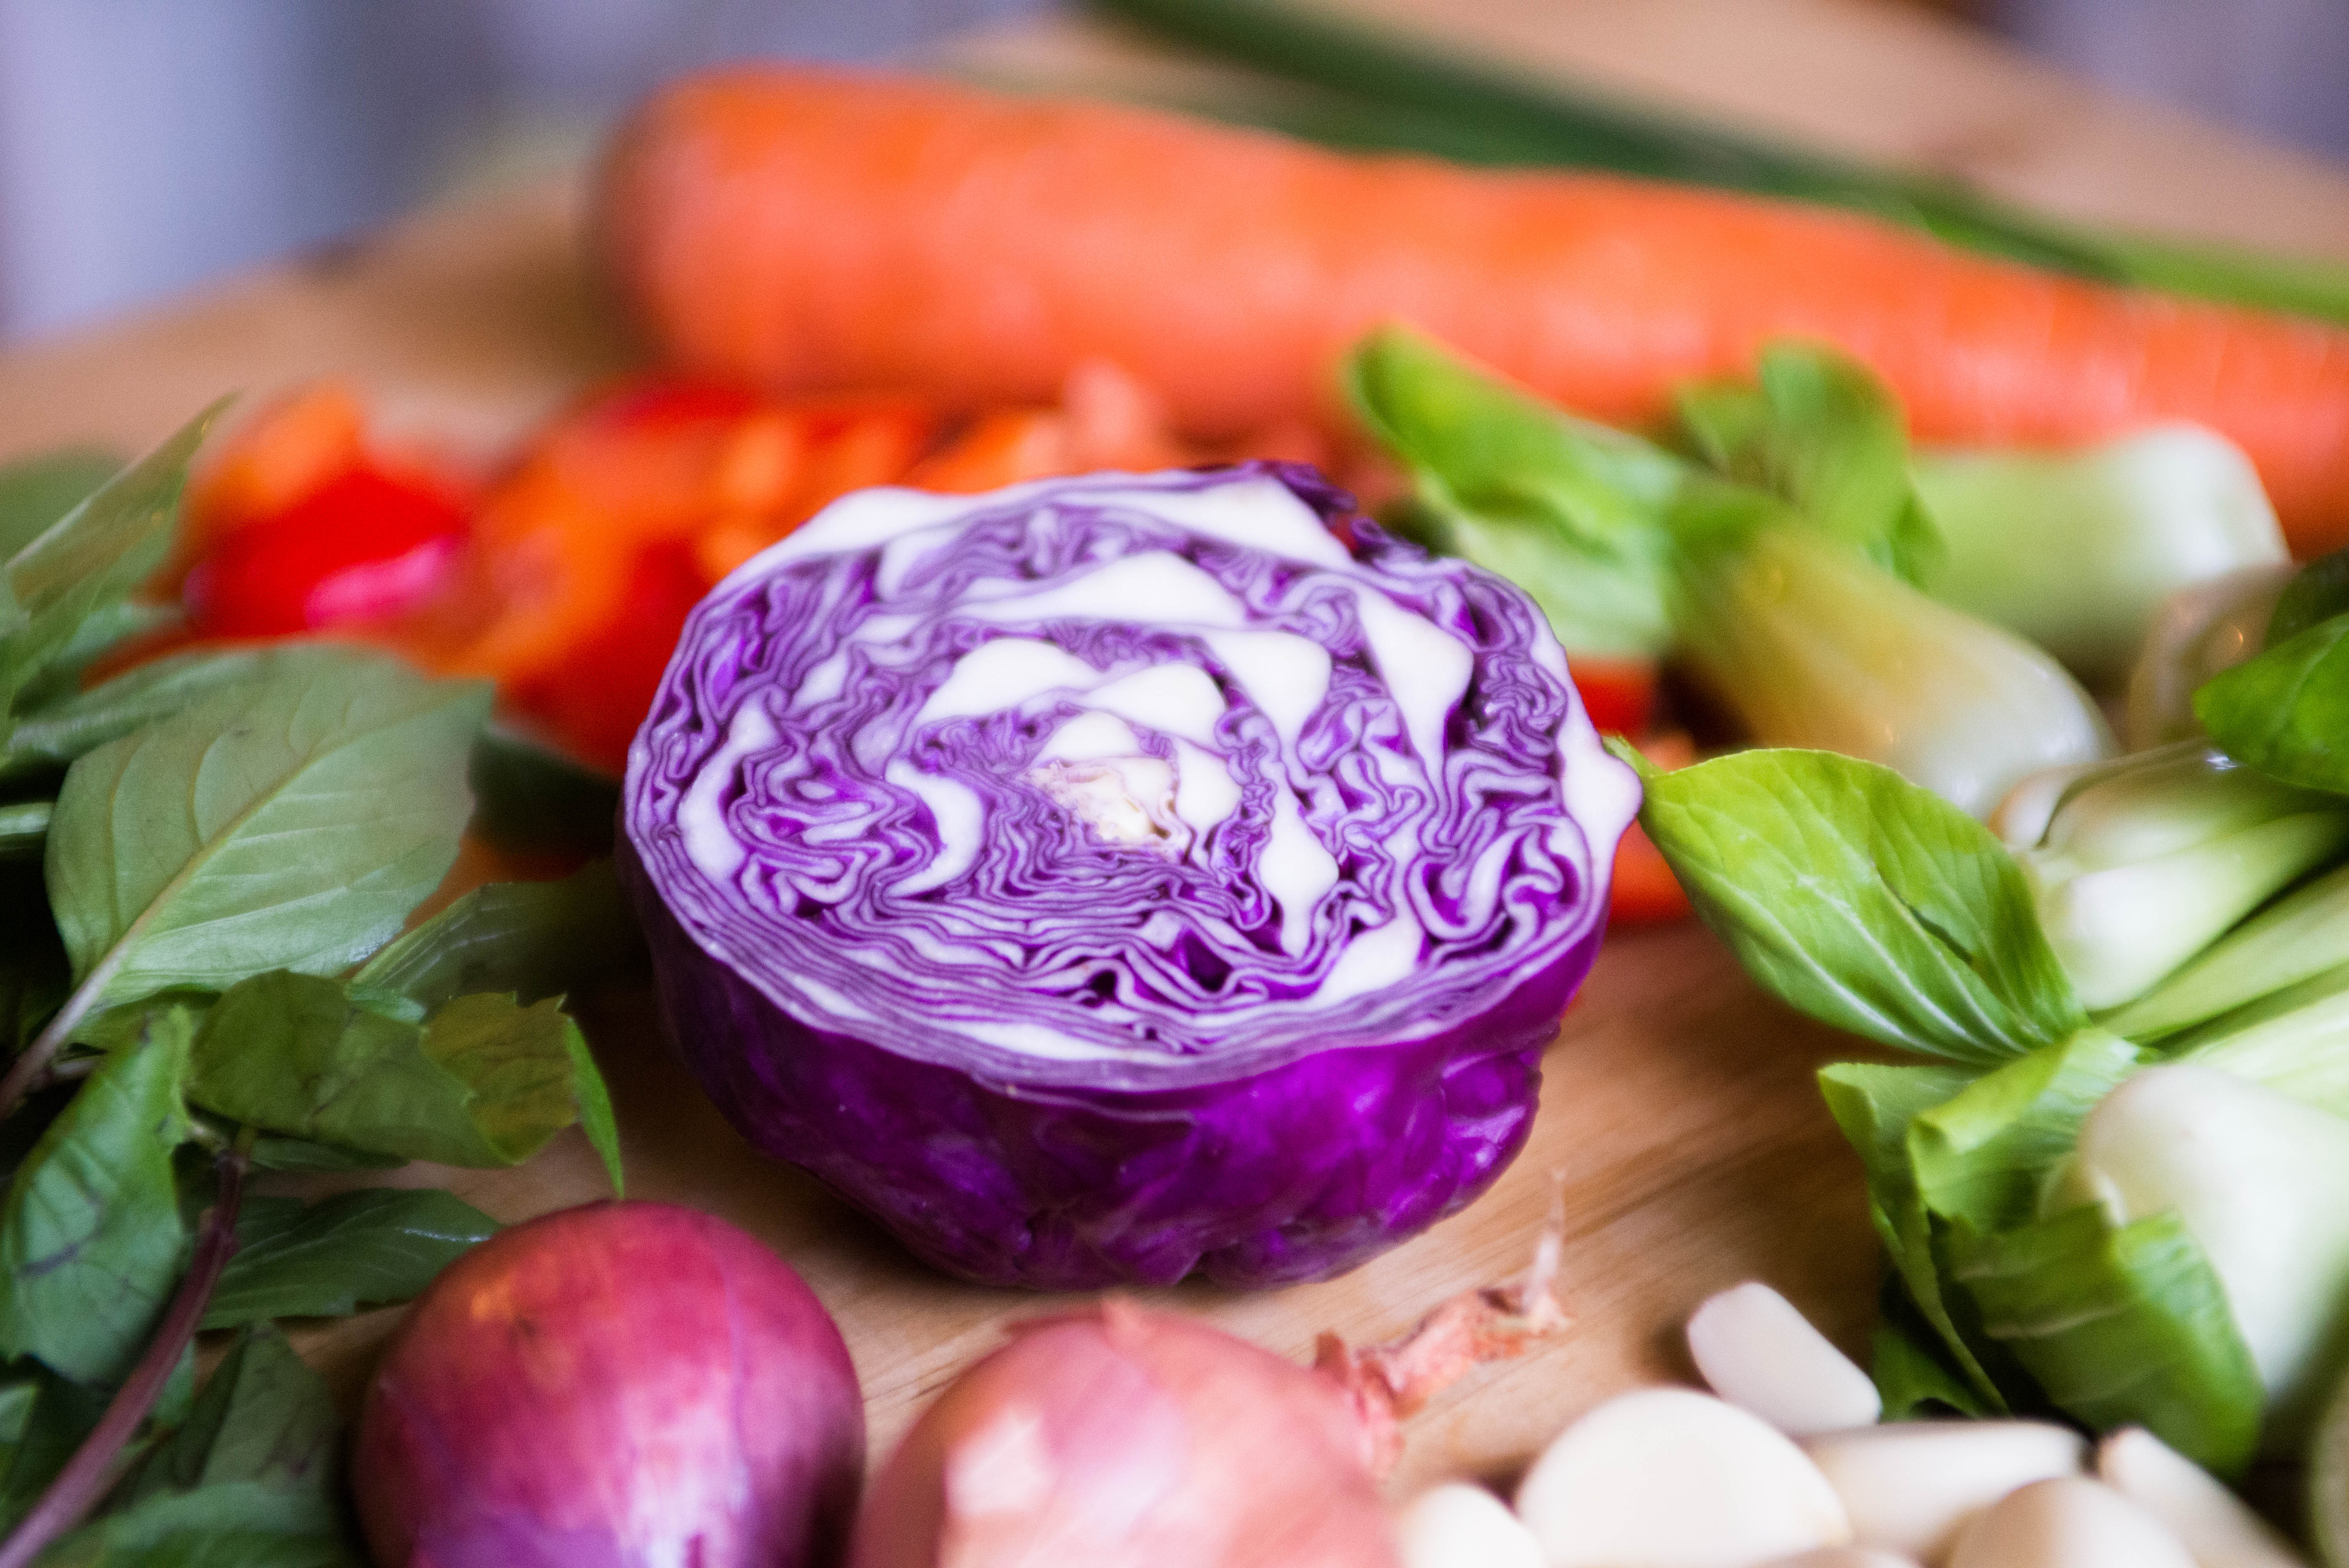
plant, flower, petal, dish, food, salad, cooking, produce, vegetable, kitchen, healthy, lunch, delicious, vegetables, tasty, ingredients, foodporn, flowering plant, vegies, land plant